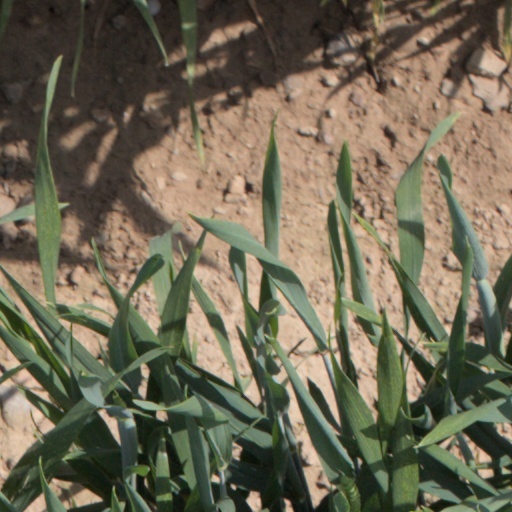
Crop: wheat